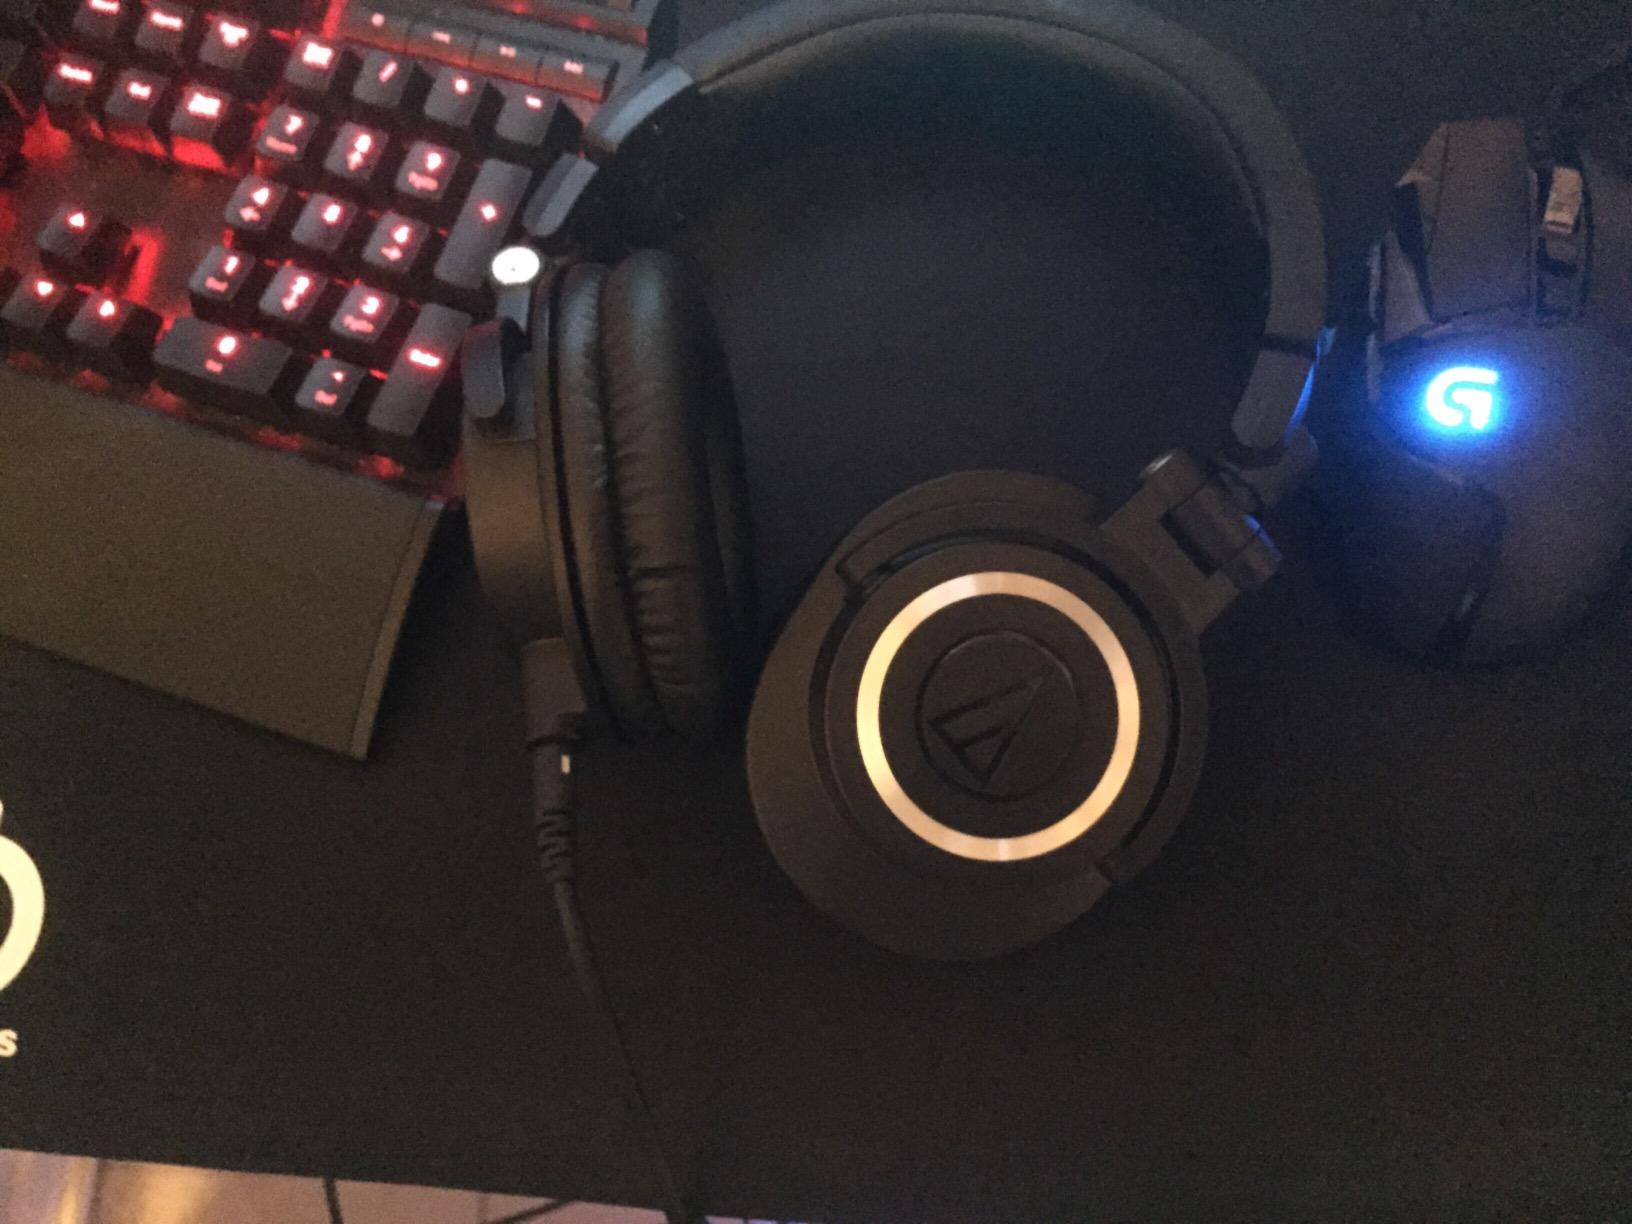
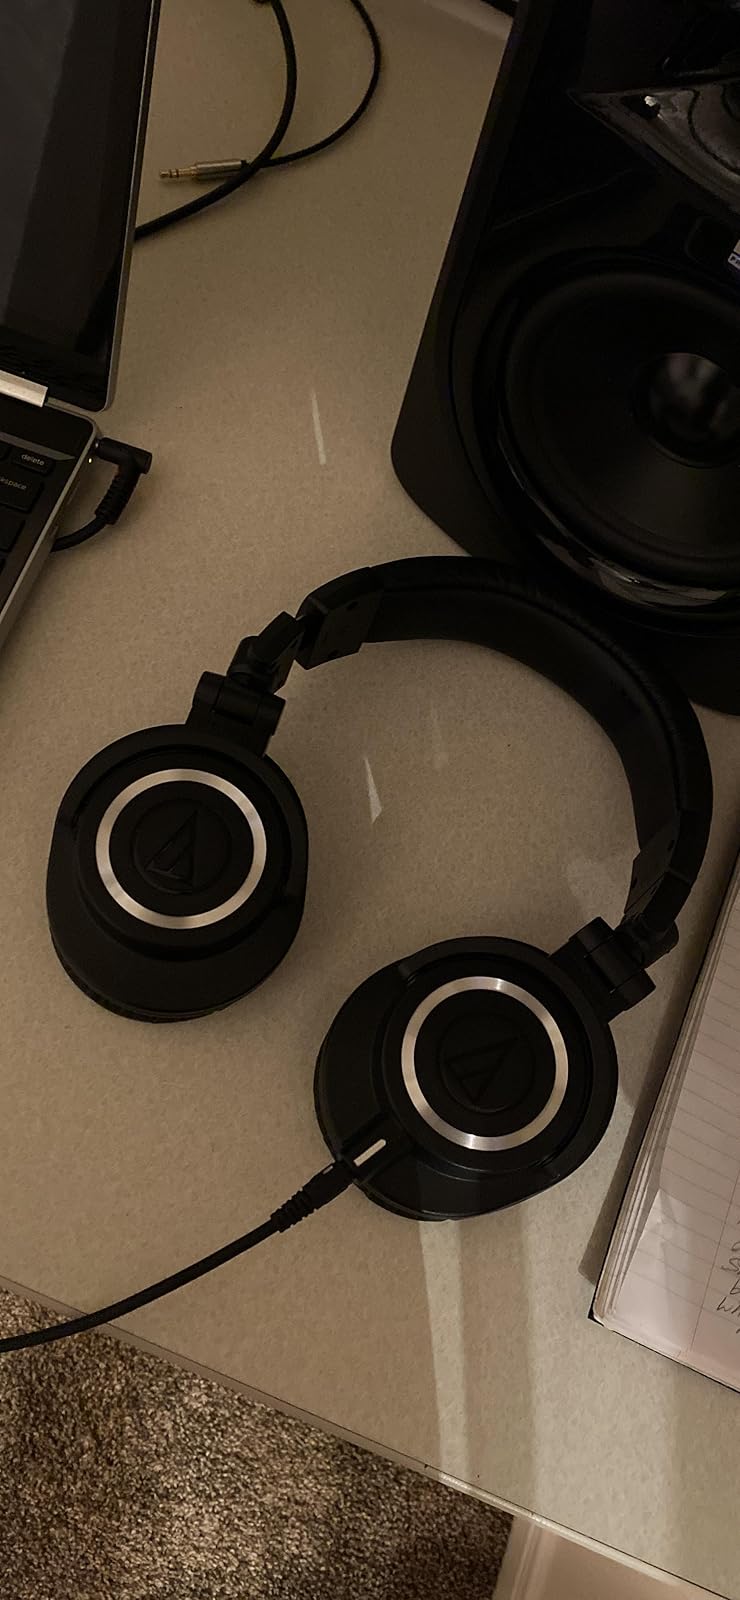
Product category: headphones
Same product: yes